Australian Idol season 1

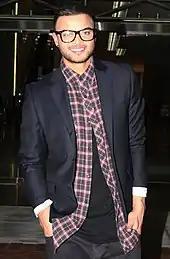
Guy Sebastian

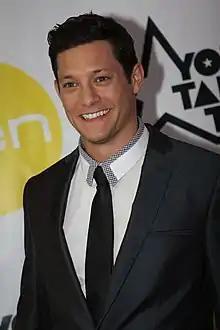
Rob Mills

Shannon Noll (born 16 September 1975), was runner-up to winner Guy Sebastian.